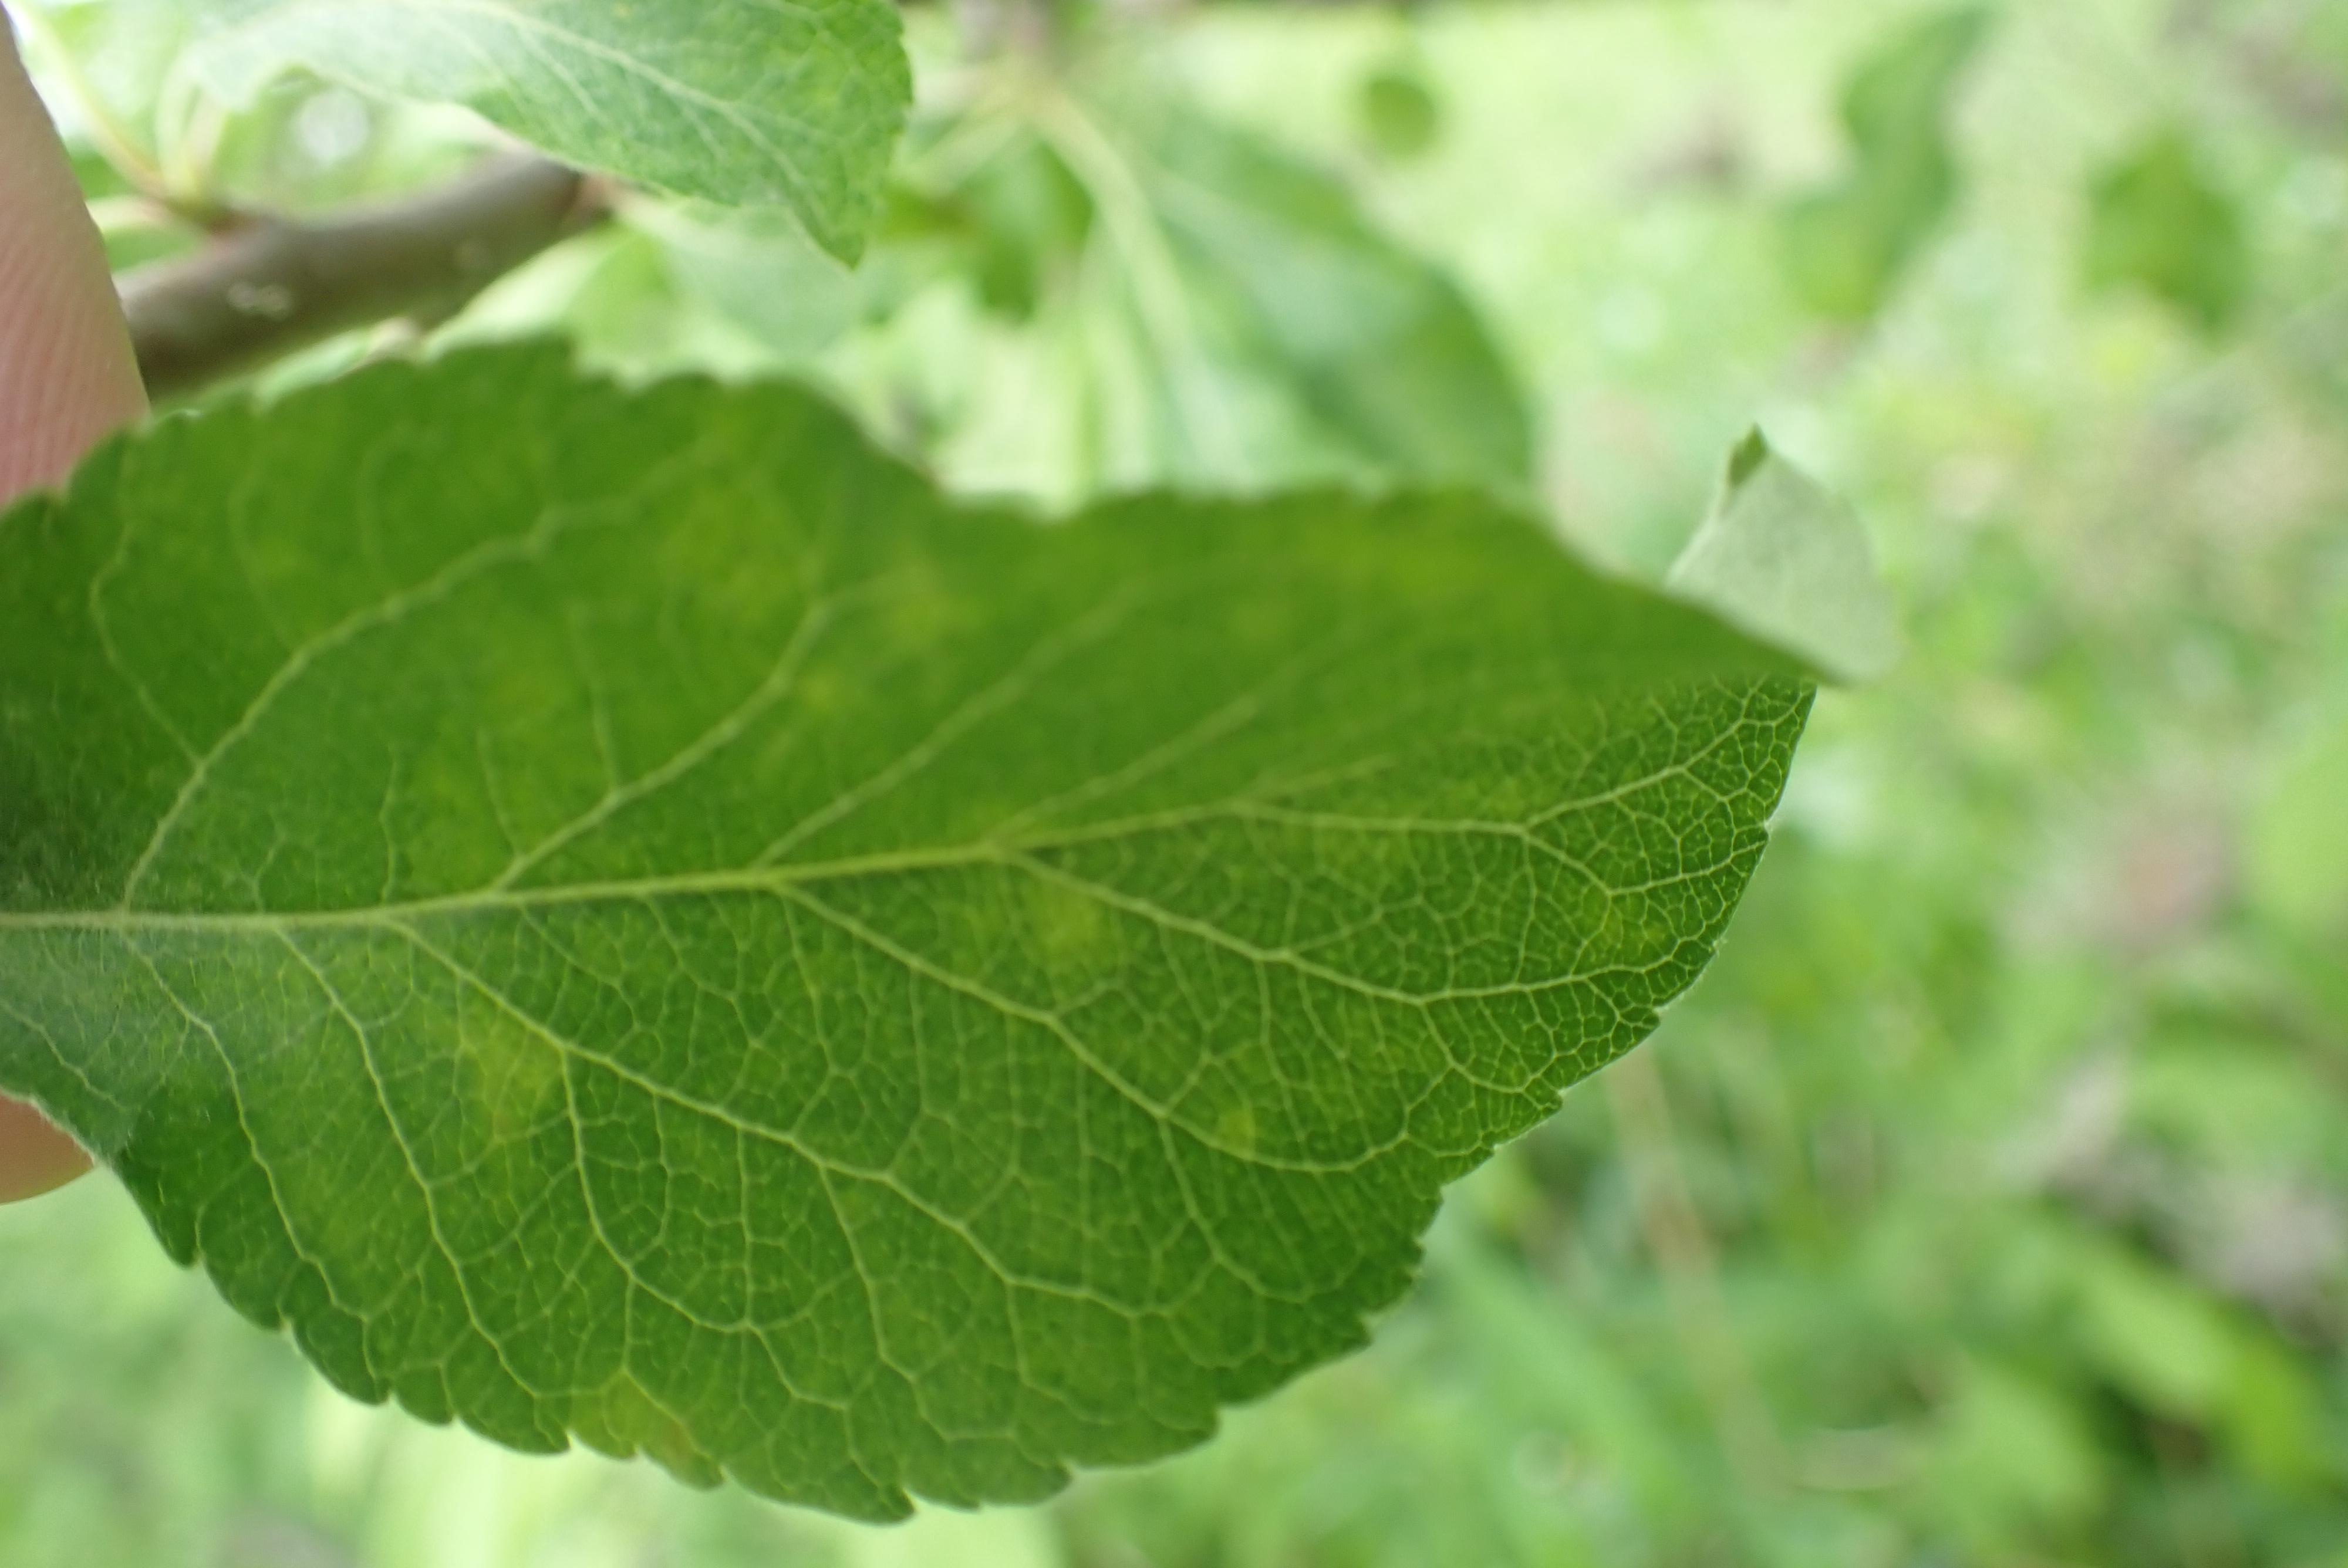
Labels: scab